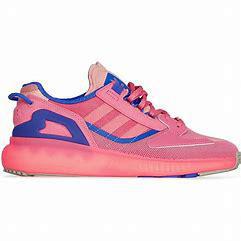
Brand: Adidas
Model: ZX 5K Boost